My Favourite Fabric

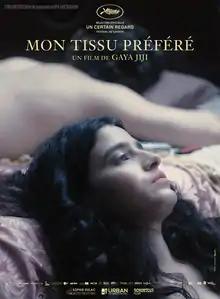
Film poster

My Favourite Fabric is a 2018 internationally co-produced drama film directed by Gaya Jiji. It was screened in the Un Certain Regard section at the 2018 Cannes Film Festival.